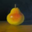
Label: pear